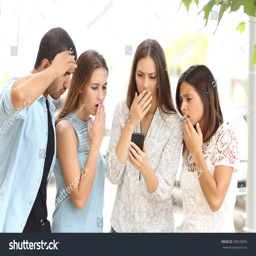
worried multi ethnic friends watching a smart phone in the street